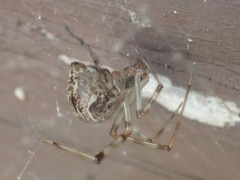
Species: Parasteatoda_tepidariorum